Strawberry Field

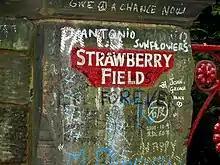
A 2002 image of the gatepost, with graffiti from Beatles fans

Strawberry Field is a visitor attraction and training centre in the Liverpool suburb of Woolton that is owned and operated by the Salvation Army. It operated as a children's home between 1936 and 2005. The house and grounds had originally been built as a private residence in the Victorian era, before being acquired by the Salvation Army in the 1930s. The house was demolished in 1973 due to structural problems and replaced with purpose-built units. After being closed as a children's home, the site has continued to be used by the Salvation Army for other purposes.